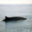
Label: whale